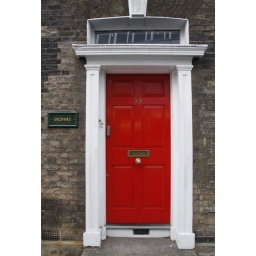
No sign of any trees in this &amp;quot;orchard&amp;quot;.